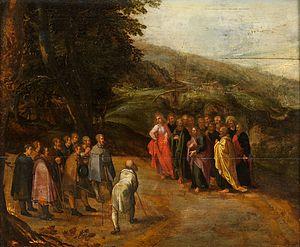
Le chaulmoogra est un terme général désignant :